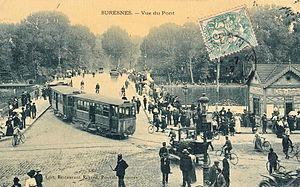
Carte postale ancienne éditée par le restaurant Ribard au Pont de Suresnes :SURESNES - Vue du Pont en direction du Bois de Boulogne.A droite: octroi de Suresnes.
Le pont de Suresnes est un pont sur la Seine. Il relie le bois de Boulogne, à la ville de Suresnes. Trois ponts ont existé : le pont suspendu, le pont métallique et le pont actuel depuis cette dernière date.
L'histoire de Suresnes, commune de la banlieue ouest de Paris, est particulièrement liée à sa position géographique singulière, entre la Seine et le mont Valérien, l'un des points les plus élevés de l'agglomération parisienne. Ses activités économiques se développent ainsi historiquement en lien avec cet environnement, de la pêche sur le fleuve, en passant par la culture de la vigne sur les coteaux, l'industrie automobile et aéronautique le long de la Seine et, depuis la création du centre d'affaires de La Défense dans les communes voisines de Courbevoie et de Puteaux, par l'accueil de sièges de grandes entreprises.
Le chemin de fer du bois de Boulogne est une ancienne ligne de tramway à traction électrique reliant la porte Maillot aux communes de Suresnes et Saint-Cloud. Mise en service en 1900, elle est supprimée en 1936.
Suresnes est une commune française du département des Hauts-de-Seine en région Île-de-France, sur la rive gauche de la Seine.